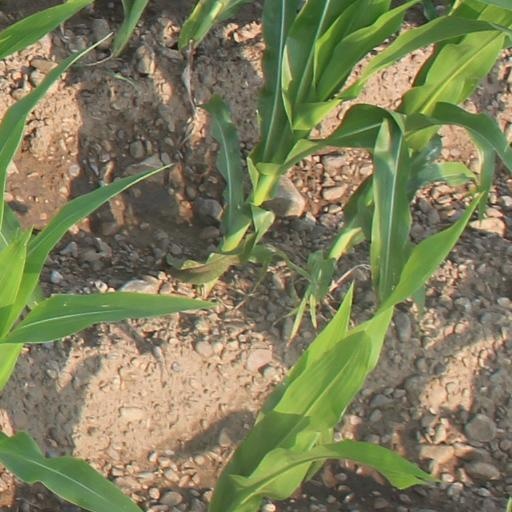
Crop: maize; corn